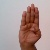
The image shows a hand gesture representing the letter 'B' in Indian Sign Language.